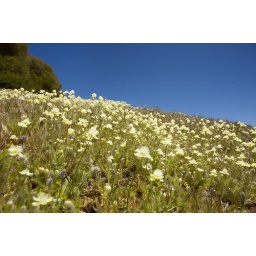
These white flowers blanket the sides of Volcan Mountain, giving the appearance of snow when viewed in bright sunlight.